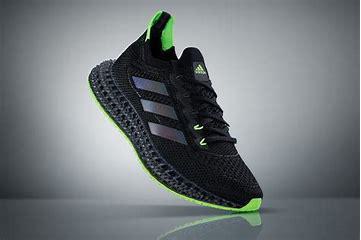
Brand: Adidas
Model: 4D